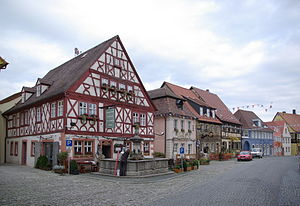
Prichsenstadt
Huse på Karlsplatz
Prichsenstadt er en by i Landkreis Kitzingen i Regierungsbezirk Unterfranken, i den tyske delstat Bayern.